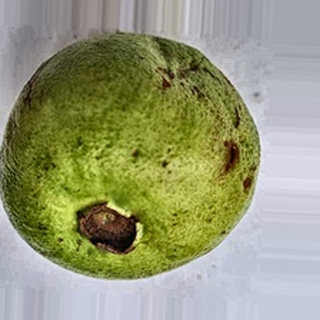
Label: guava_fruit_fly